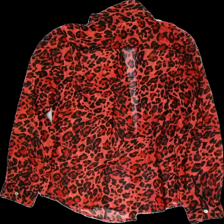
View: back
Type: Shirt
Category: Ladies
Brand: Not in the list
Brand text on label: flash woman
Colors: Black, Red
Material: 100% polyester
Pattern: Animal print
Cut: Regular
Size: L
Season: All
Price range: <50
Recommended usage: Reuse